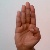
The image shows a hand gesture representing the letter 'B' in Indian Sign Language.